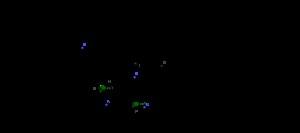
En mathématiques, de façon informelle, une bissectrice est une demi-droite qui coupe un angle en deux angles égaux. Cette notion peut être généralisée en nommant ainsi la droite qui se superpose à la demi-droite.